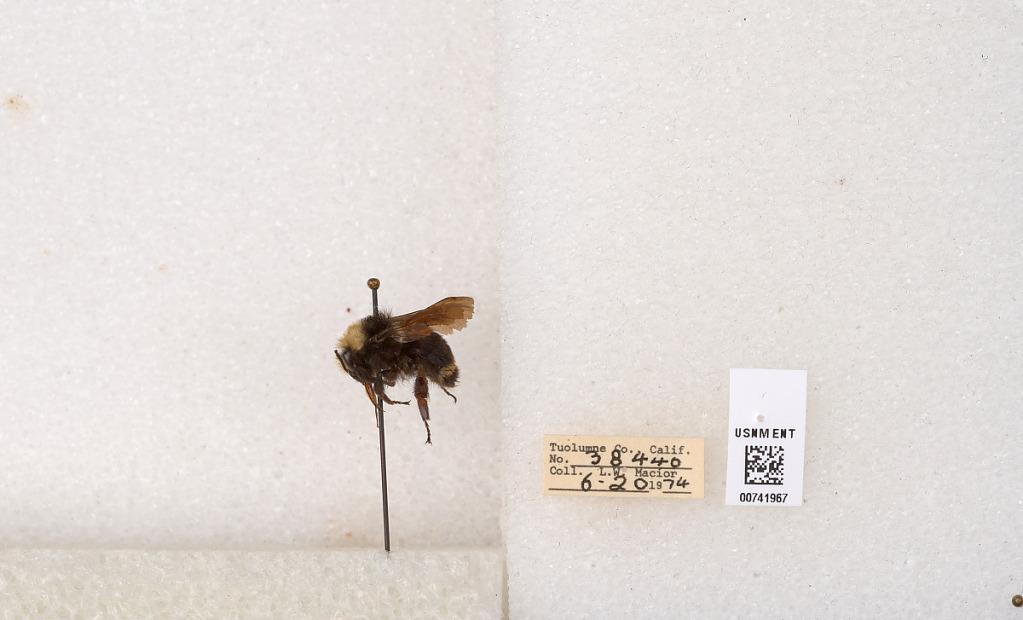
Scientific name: Bombus (Pyrobombus) vosnesenskii Radoszkowski
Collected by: L. Macior
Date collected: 1974-6-20
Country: United States
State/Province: California
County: Tuolumne
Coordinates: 37.9712, -120.228